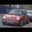
Label: automobile